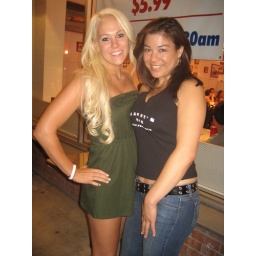
Jenni posing with a friendly girl with cute shoes (sorry we missed that in the photo)